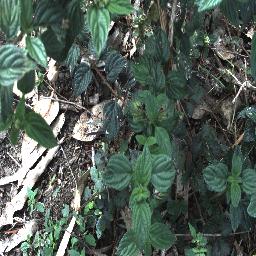
Label: lantana